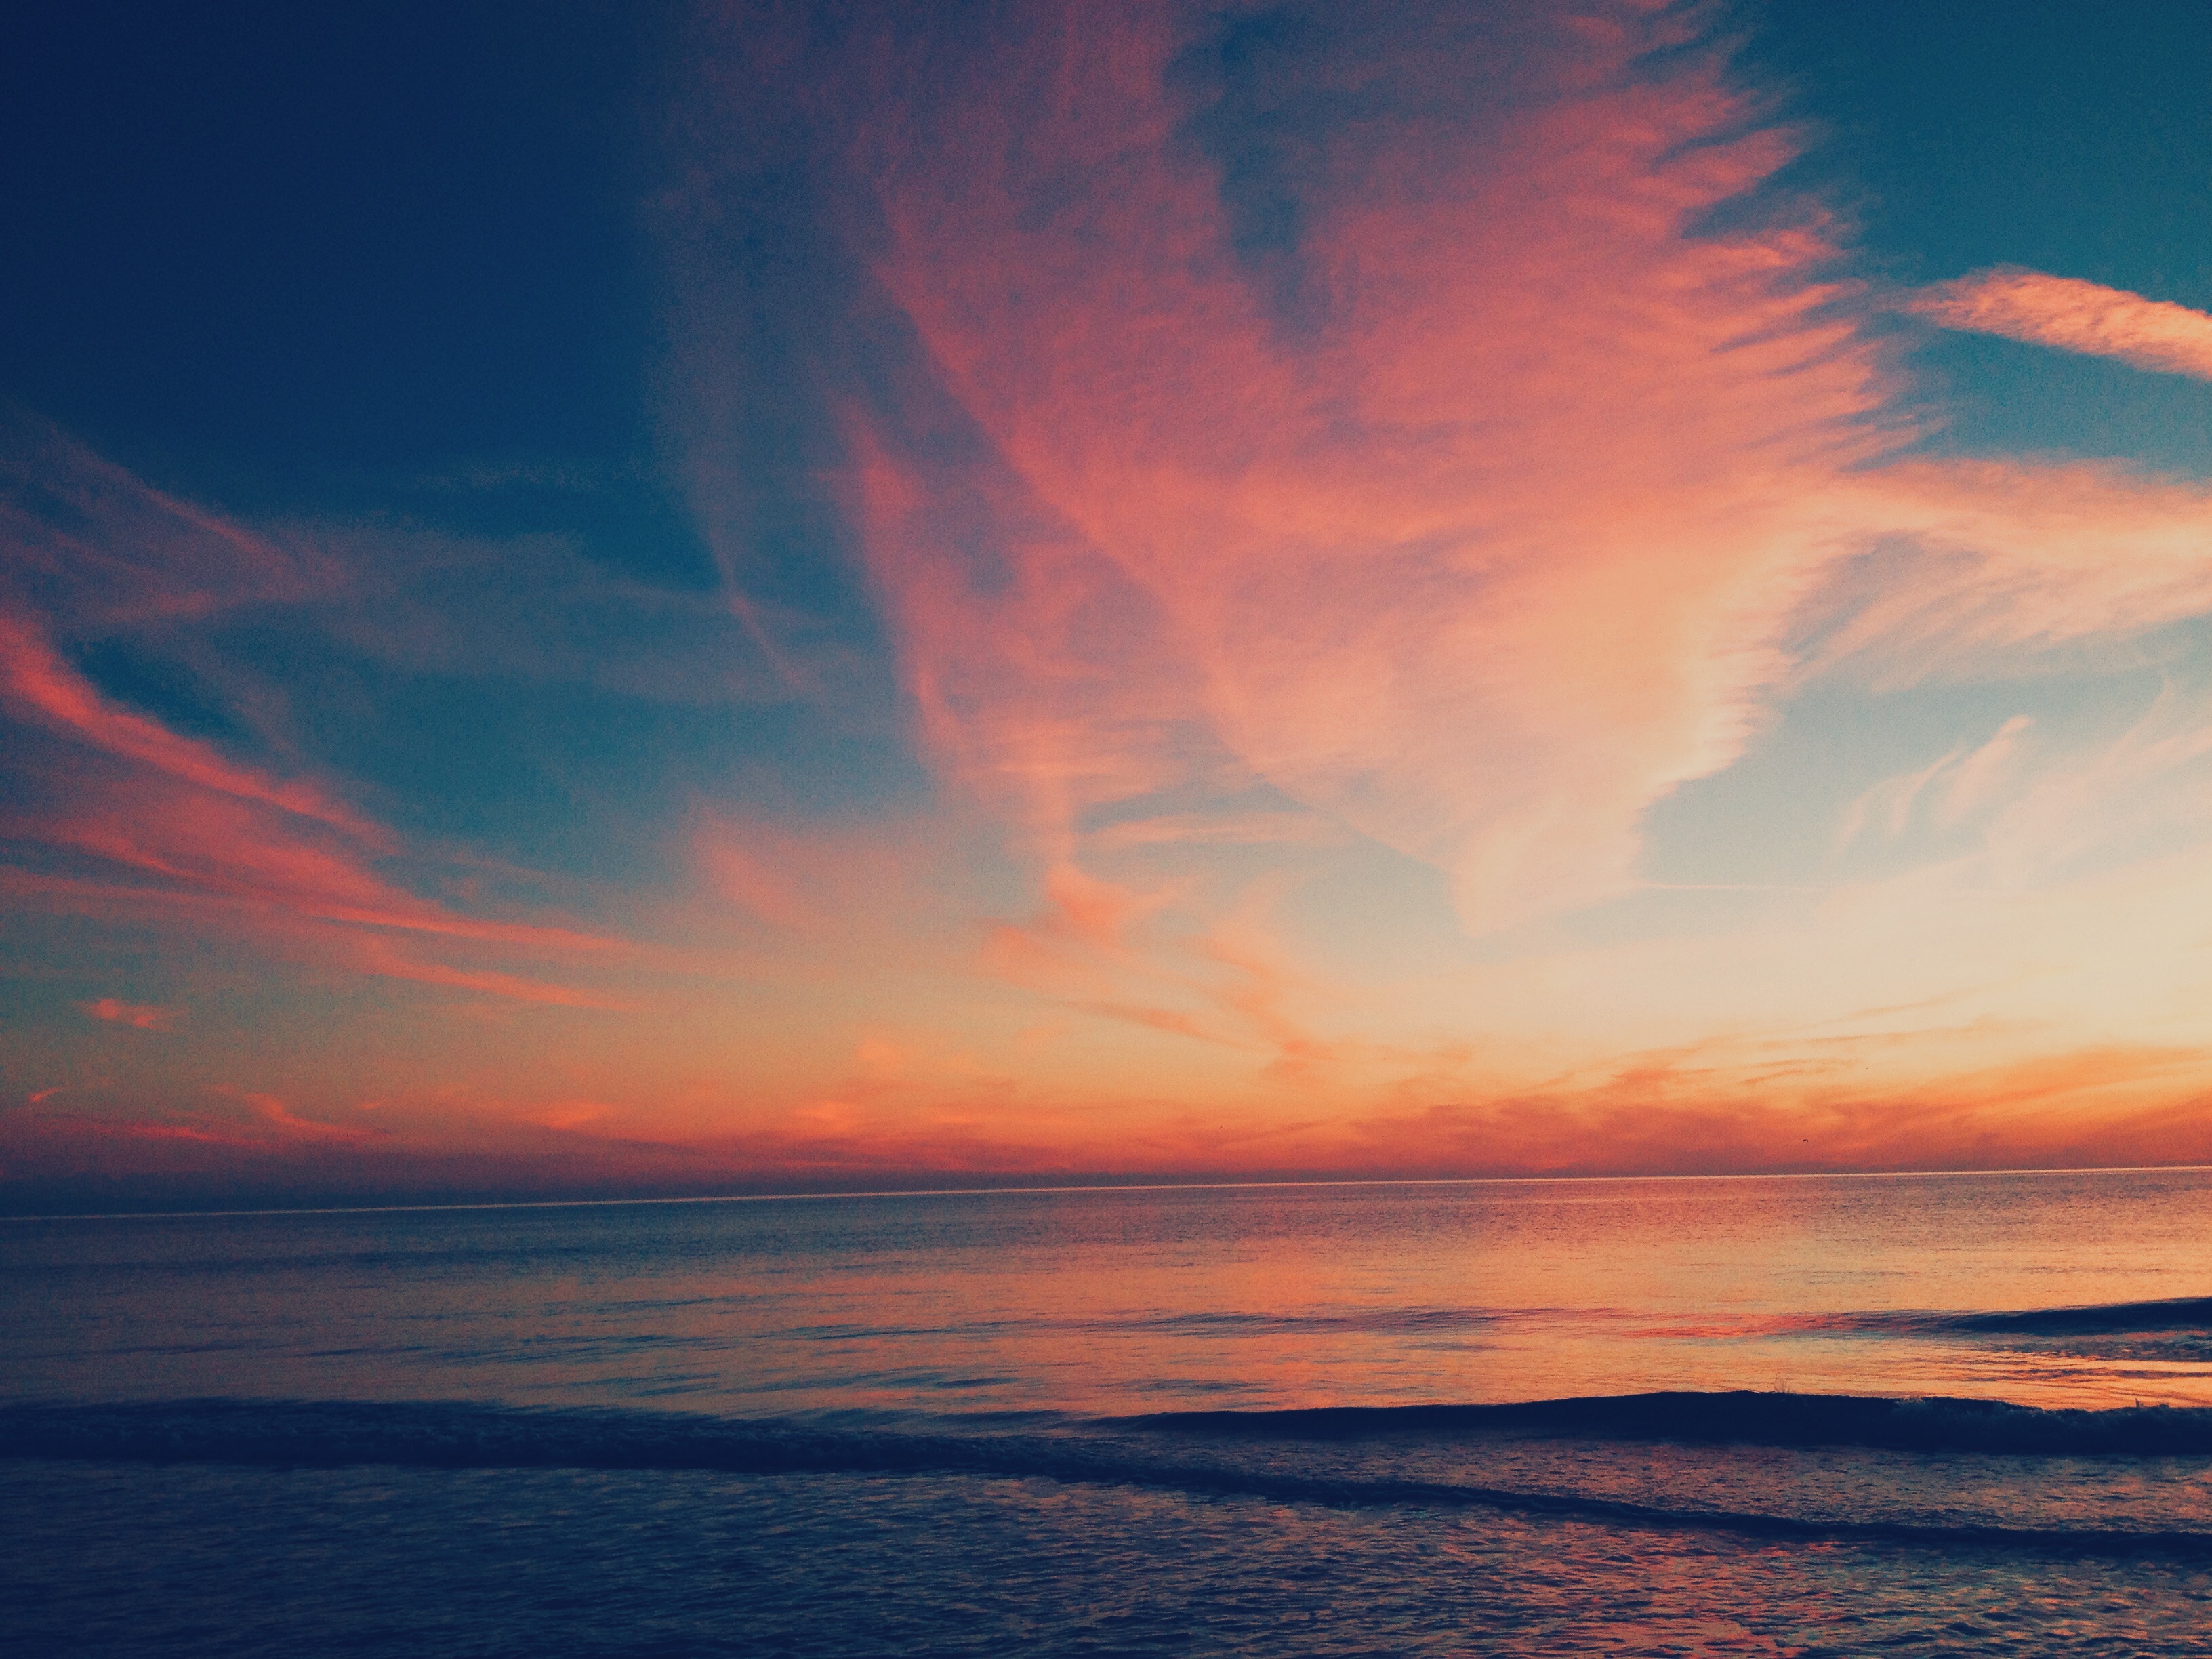
sea, coast, ocean, horizon, cloud, sky, sunrise, sunset, wave, dawn, atmosphere, dusk, evening, afterglow, wind wave, red sky at morning